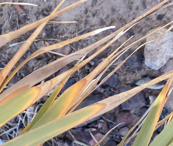
Label: Magnesium Deficiency